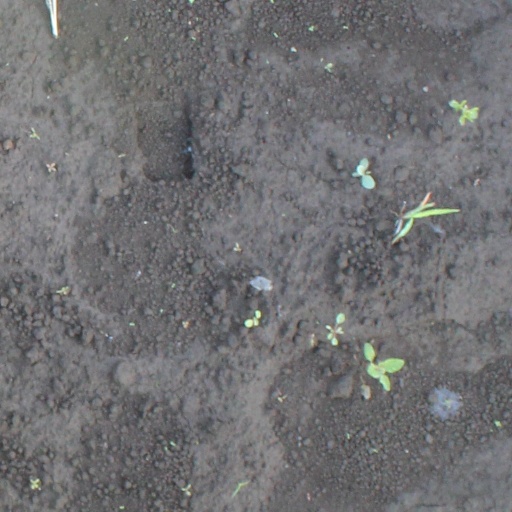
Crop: soybean